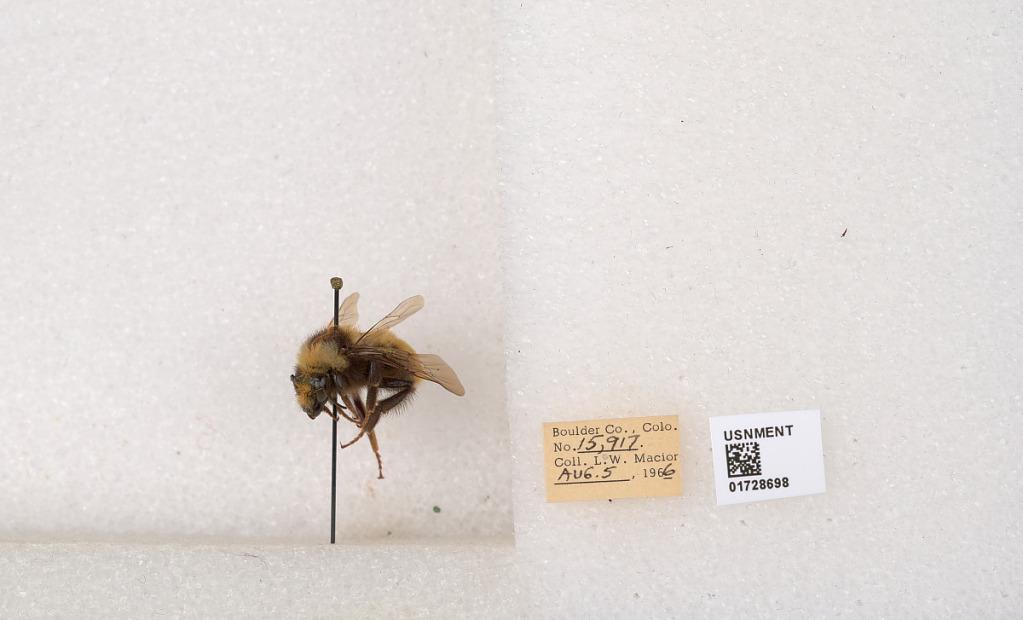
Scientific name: Bombus appositus Cresson
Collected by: L. Macior
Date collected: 1966-8-5
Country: United States
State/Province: Colorado
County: Boulder
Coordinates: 40.0925, -105.358